James Pearson (painter)

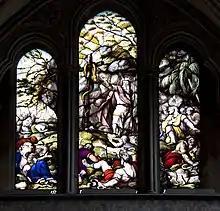
Pearson's "Brazen Serpent in the Wilderness", after a design by John Hamilton Mortimer, in the east window of Salisbury Cathedral.

Pearson was born in Dublin about the middle of the 18th century. He learnt his art in Bristol. In 1768